Yashū-Hirakawa Station

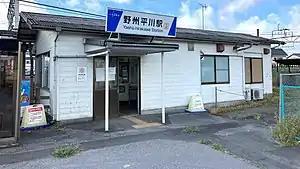
Yashū-Hirakawa Station in August 2021

is a railway station in the city of Tochigi, Tochigi, Japan, operated by the private railway operator Tobu Railway. The station is numbered "TN-31".